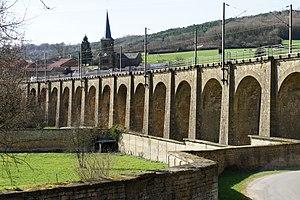
Viaduc ferroviaire de Thonne-les-Près
Le viaduc de Thonne-les-Près est un pont ferroviaire situé à Thonne-les-Près, dans le département de la Meuse ; il franchit la vallée de la Thonne.